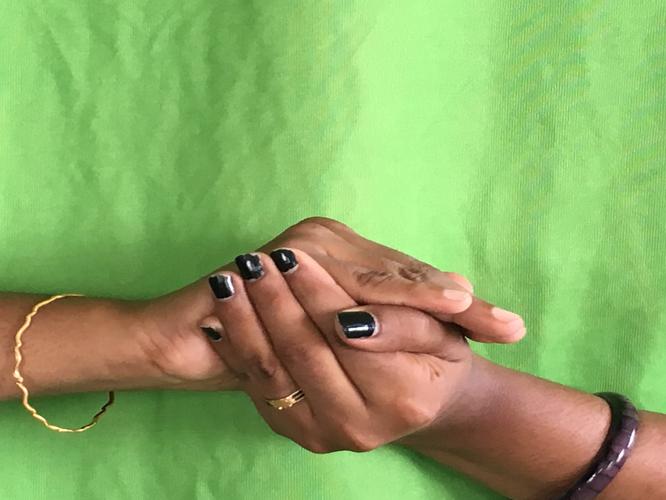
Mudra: Samputa
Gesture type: double_hand